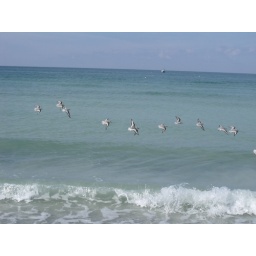
flock of cute little birds flying over the blue green water of the living Gulf of Mexico